Canoe camping

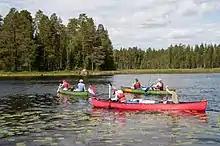
People canoeing at Lake Kokkojärvi in Lieksa, Finland

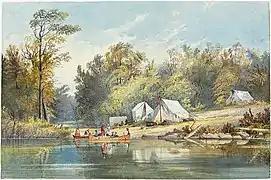
A Tenting Party, by Alicia Killaly, c. 1860.

Canoe camping, also known as touring, tripping or expedition canoeing, is a combination of canoeing and camping. Canoe campers typically carry enough supplies with them to travel and camp for several days via a canoe.